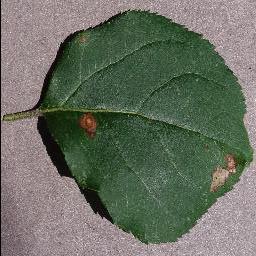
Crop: apple
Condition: black_rot